Jake Foley

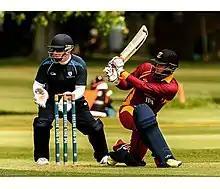
Foley batting for Suffolk in 2018

Foley was born in Colchester in September 1994. He was educated at Felsted School, before matriculating to Southampton Solent University. Prior to his matriculation, he played club cricket in Essex for Colchester and East Essex, for whom he took 31 wickets for in 2013 with his leg break bowling. Upon moving to university, he joined South Wilts in the Southern Premier Cricket League. He played for Hampshire in 2014, making a single appearance in List A one-day match against Sri Lanka A at the Rose Bowl. The match was abandoned after 18 overs, with Foley not being called on to bowl in the Sri Lankan A innings.